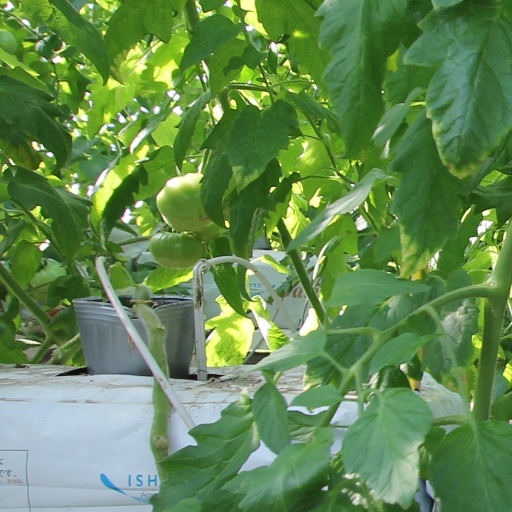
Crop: tomato